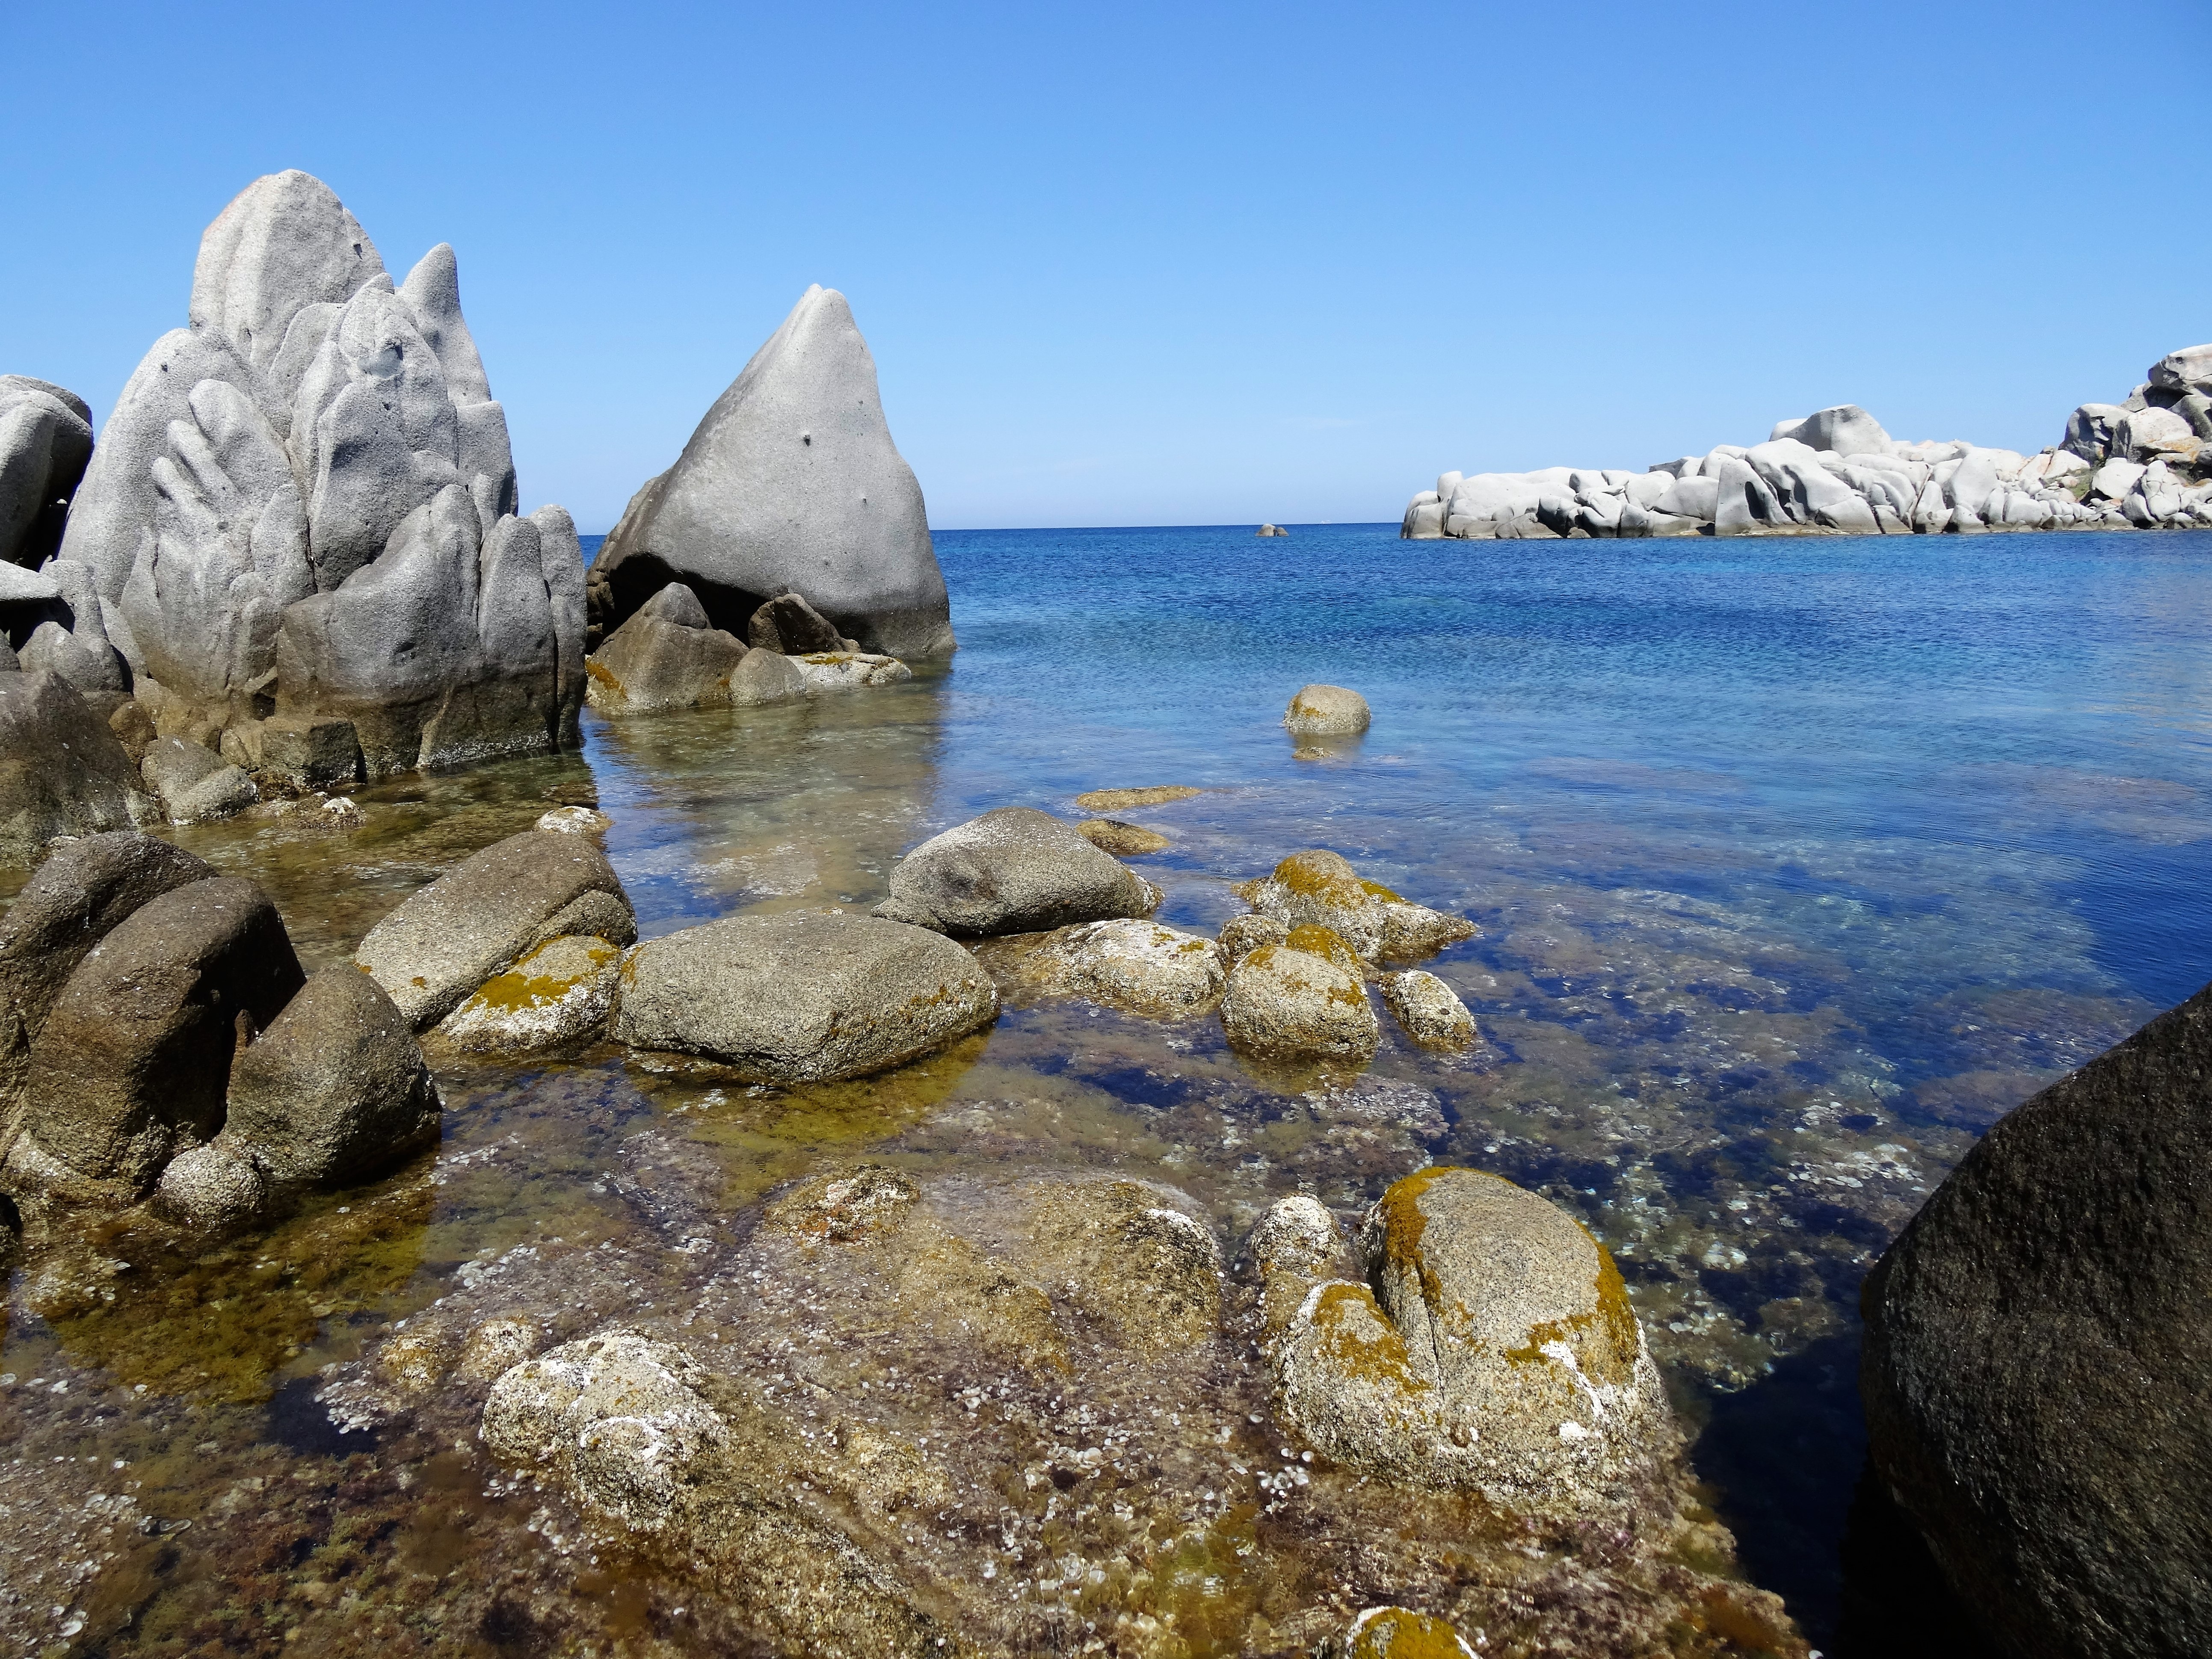
landscape, sea, coast, water, rock, ocean, mountain, shore, formation, seaside, ice, reflection, bay, terrain, geology, cape, corsican, landform, lavezzi islands, geographical feature